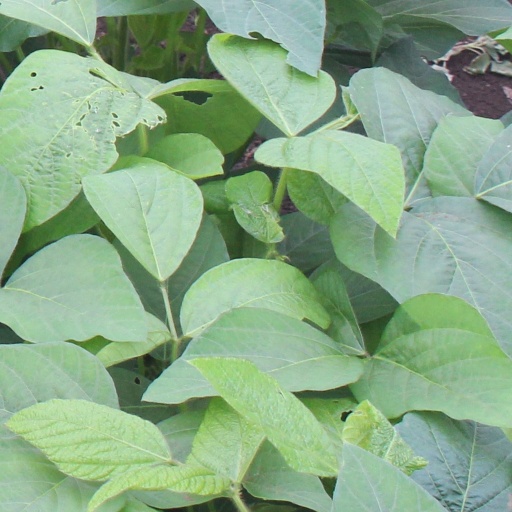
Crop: soybean